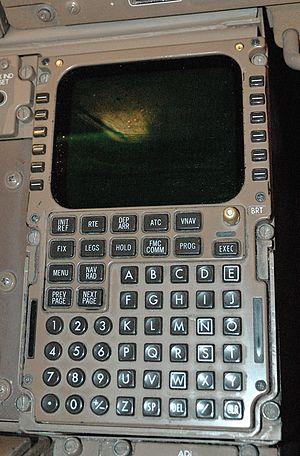
Honeywell International Inc. est une société américaine fondée en 1906. Active à l'origine uniquement en régulation de chauffage, elle intervient aujourd'hui principalement dans le nucléaire, l'aérospatial, l'automatisation du bâtiment, et la défense. Honeywell est depuis quelques années également un important fournisseur pour l'industrie automobile, notamment depuis le rachat des turbocompresseurs Garrett incluant le site de Thaon-les-Vosges pour la France. En tant qu'équipementier automobile, Honeywell est membre de l'association européenne CLEPA qui fédère les équipementiers automobiles.
Le système de gestion de vol ou FMS ou encore manager de vol est un logiciel embarqué en avionique.